Store Kongensgade Faience Manufactury

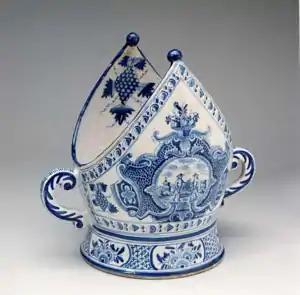
Bishop-bowl from c. 1735 from Store Kongensgade Faience Manufactury

Store Kongensgade Faience Manufactury, active from 1722 to the late 1770s, was a faience ceramics manufacturer located on Store Kongensgade in Copenhagen. It was the first manufacturer of faience in the Nordic countries. It is especially remembered for its bishop-bowls and tray tables but has also produced decorative tiles for several historic buildings.